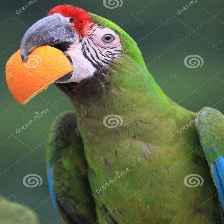
Species: MILITARY MACAW
Scientific name: ARA MILITARIS
ImageNet parent category: macaw